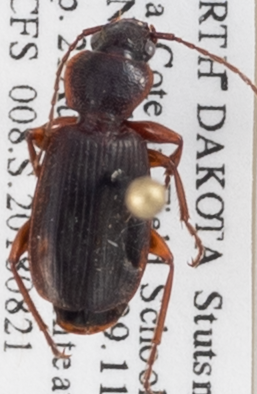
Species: Cymindis cribricollis
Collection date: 2018-08-21
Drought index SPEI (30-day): -0.36
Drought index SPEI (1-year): -0.492
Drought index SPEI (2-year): -0.54